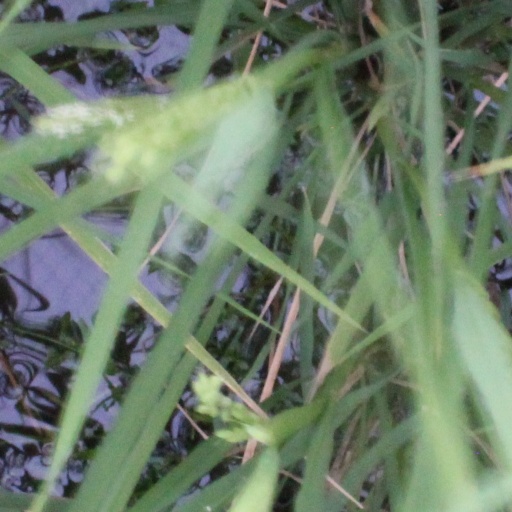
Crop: rice